Kingdom of Jerusalem

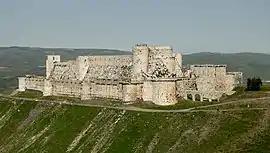
Krak des Chevaliers, Syria. UNESCO World Heritage Site

The Fourth Lateran Council in 1215 called for a new, better-organized crusade against Egypt. In late 1217 King Andrew II of Hungary and Duke Leopold VI of Austria arrived in Acre and, along with John of Brienne, raided territory further inland, including Mount Tabor, but without success. After the departure of the Hungarians, the remaining Crusaders set about refortifying Caesarea and the Templar fortress of Château Pèlerin throughout the winter of 1217 and spring of 1218.